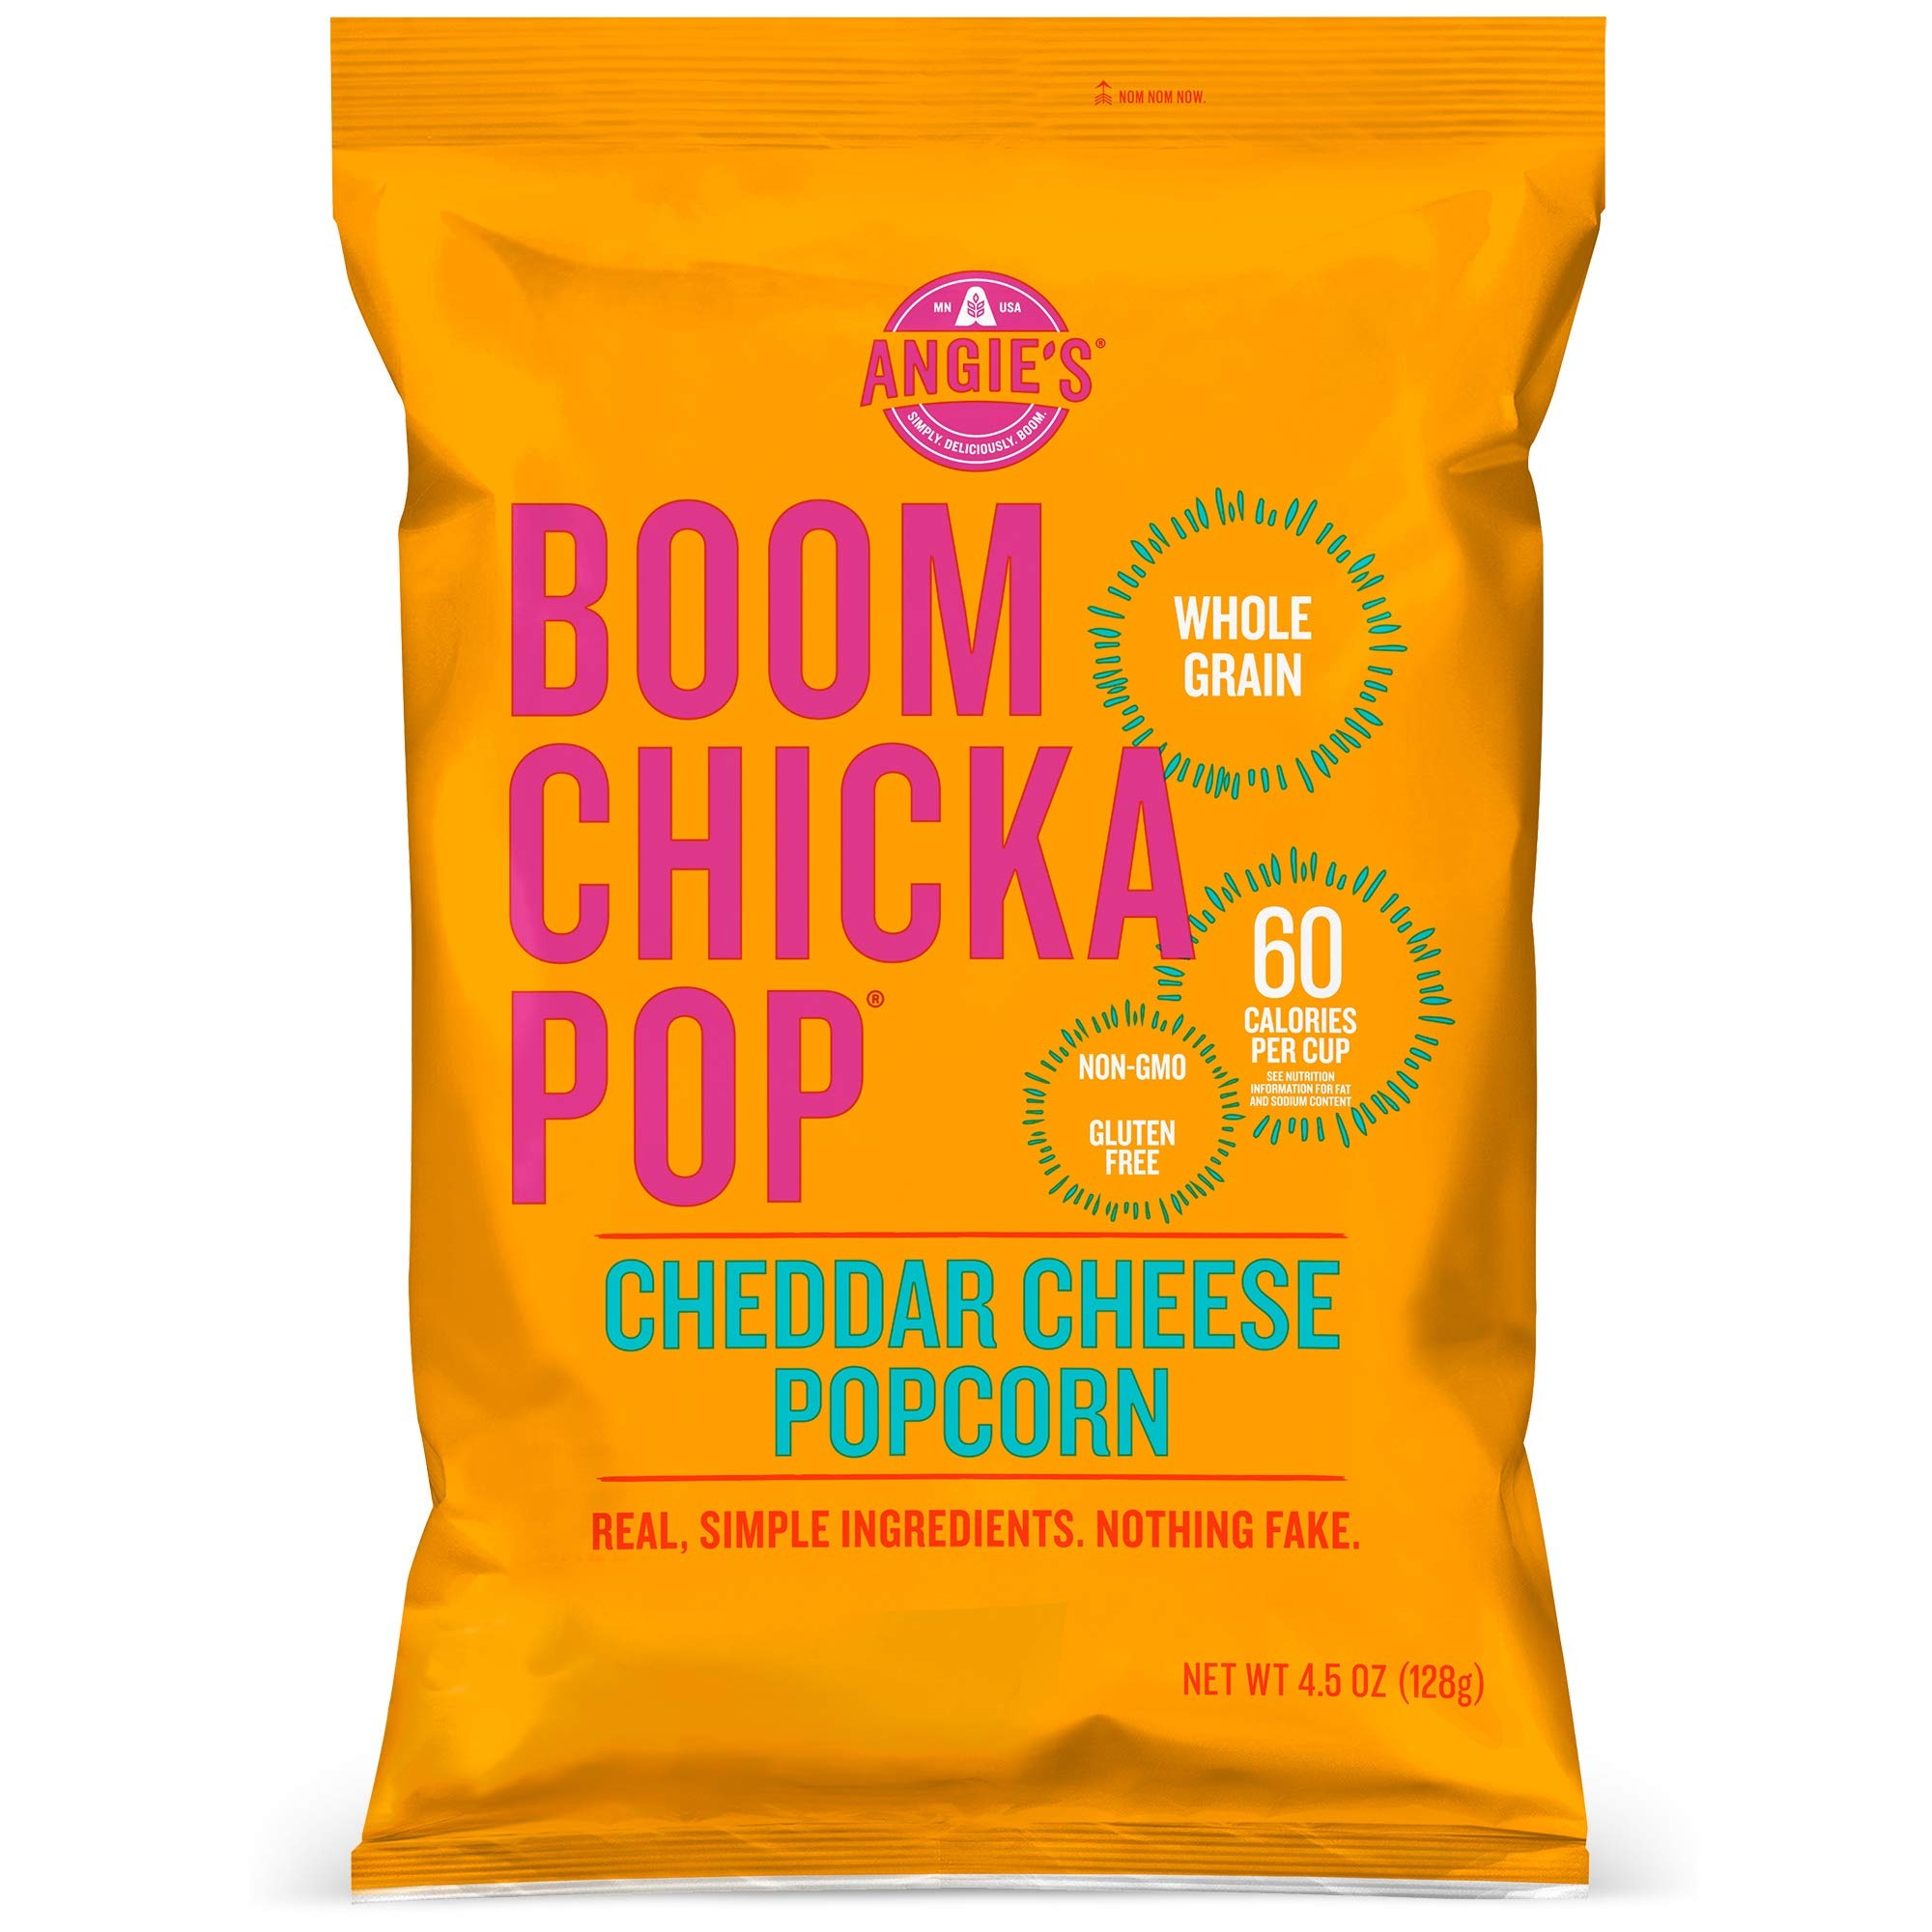
Item Name: Angie's Boomchickapop Cheddar Cheese Popcorn, 4.5 Oz
Bullet Point 1: Whole grain energy
Bullet Point 2: 70 calories per cup
Bullet Point 3: Non-GMO popcorn
Bullet Point 4: Certified Gluten-free
Bullet Point 5: Real, simple ingredients Nothing fake
Value: 4.5
Unit: Ounce

Price: 6.535